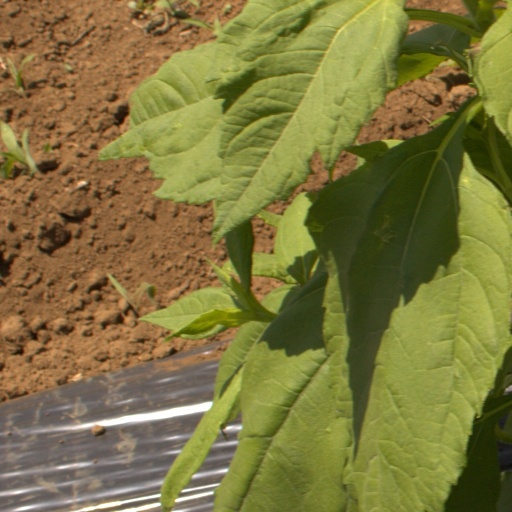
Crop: Jerusalem artichoke